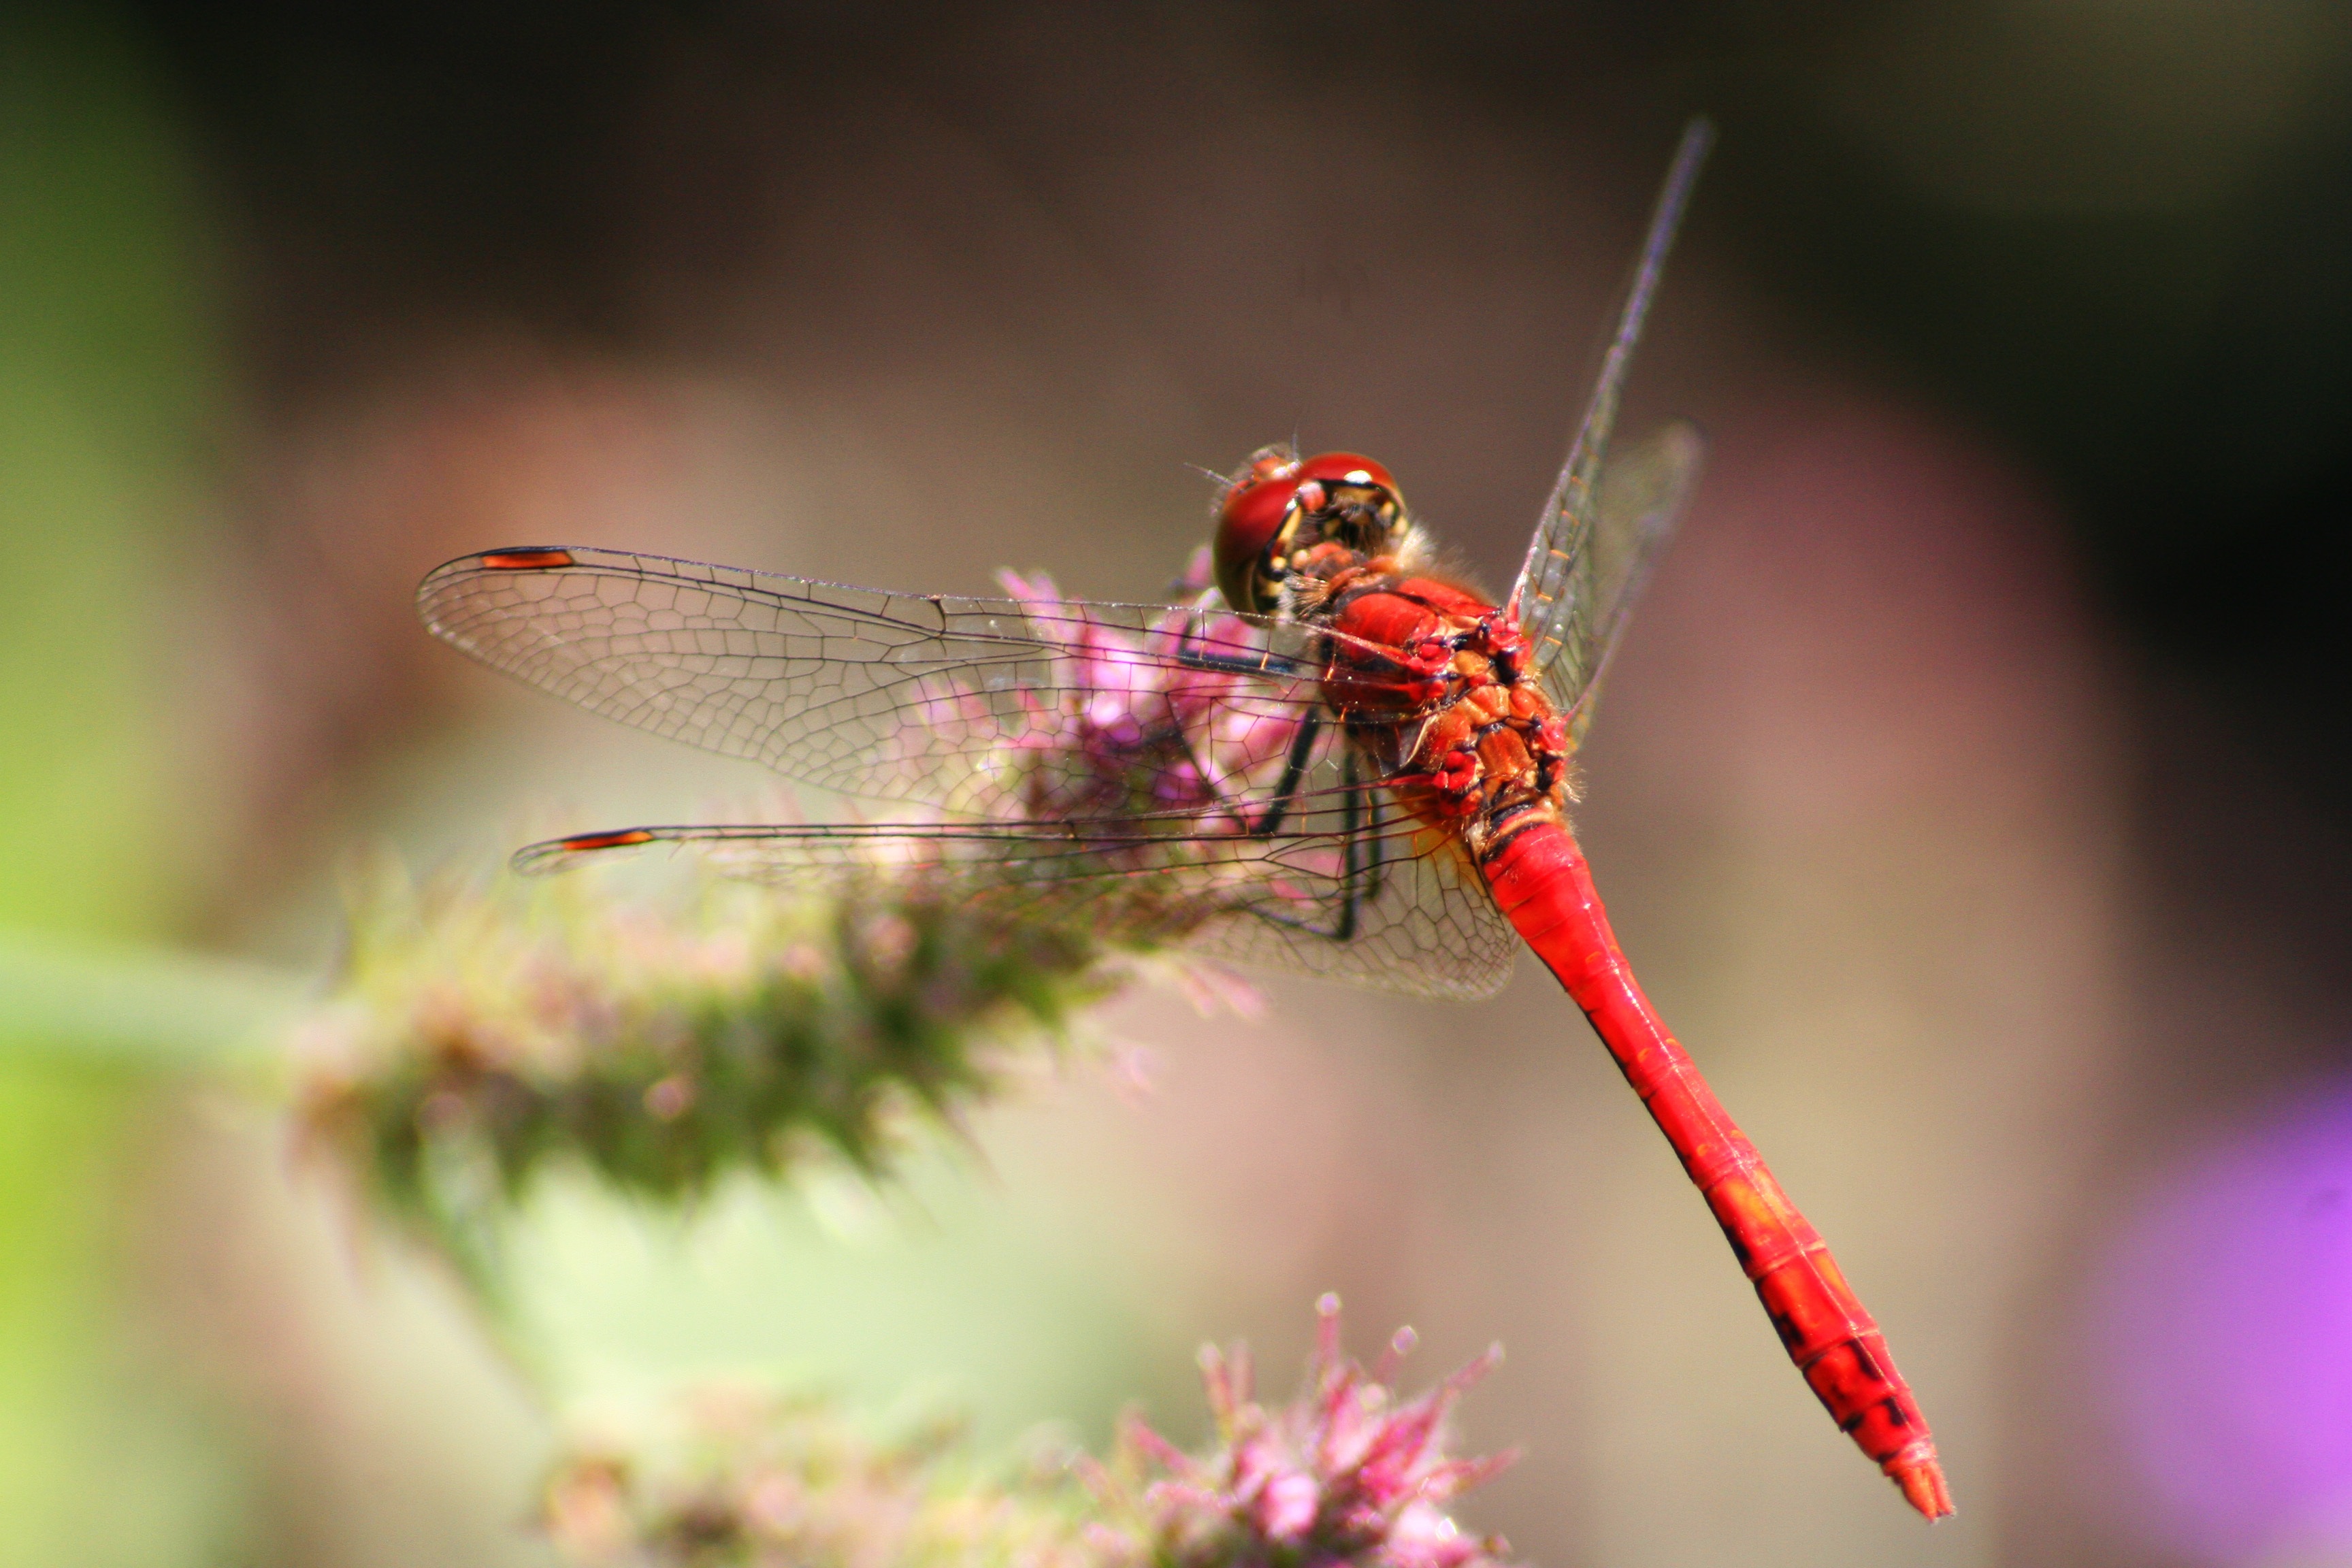
nature, photography, flower, spring, insect, fauna, invertebrate, close up, background, dragonfly, damselfly, digital art, macro photography, arthropod, plant stem, dragonflies and damseflies